USS Nevada (BB-36)

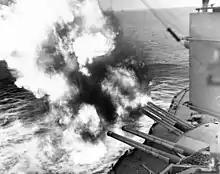
Forward 14/45 guns of "Nevada" fire on positions ashore, during the landings on "Utah" Beach, 6 June 1944

As bomb damage became evident, "Nevada" was ordered to proceed to the west side of Ford Island to prevent her from sinking in deeper water. Instead, she was grounded off Hospital Point at 10:30, with the help of and , though she managed to force down three more planes before she struck the shore. Gasoline fires prevented damage control parties from containing flooding forward of the main torpedo defense system. Flooding the main magazine and counterflooding to keep the ship stable lowered the bow allowing water to enter the ship at the second deck level. Lack of watertight subdivision between the second and main decks from frame 30 to frame 115 allowed water entering through bomb holes in the forecastle to flow aft through the ship's ventilation system to flood the dynamo and boiler rooms.